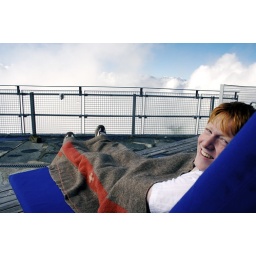
The clouds had rolled in at this stage. We had been lucky it was so clear at sunrise.